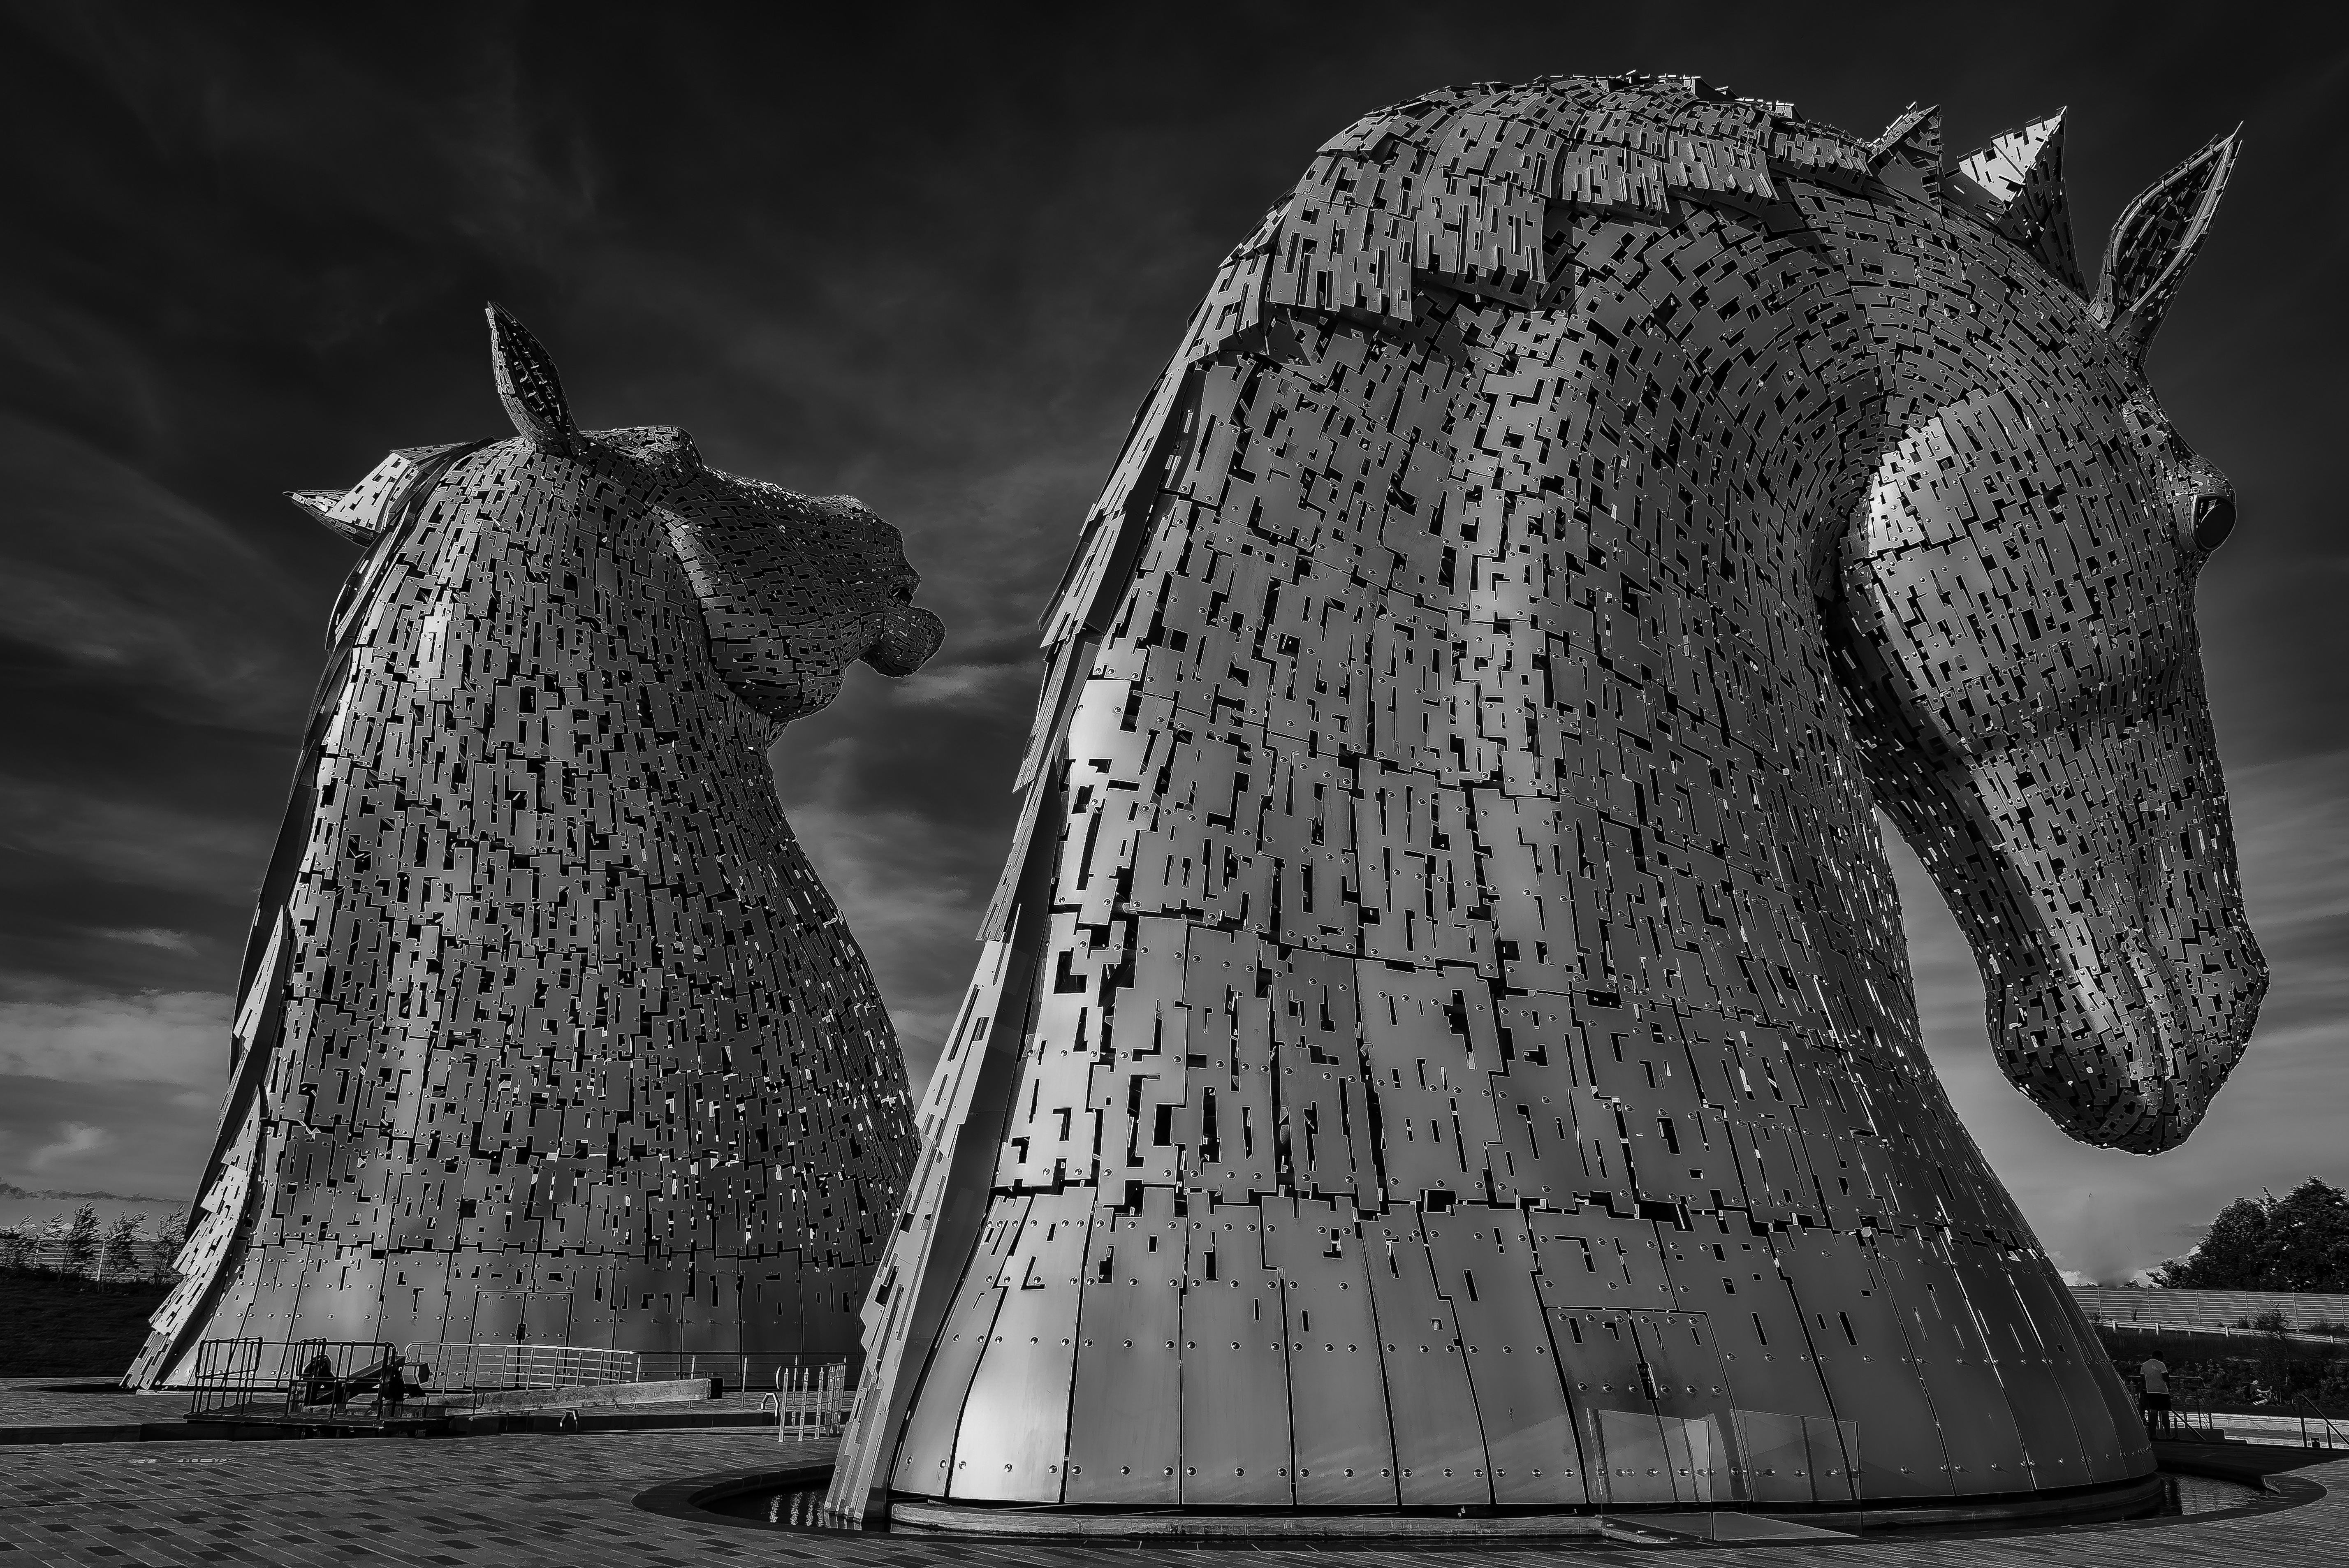
black and white, white, photography, monument, statue, horse, contrast, darkness, black, monochrome, modern, blackandwhite, sculpture, art, mono, temple, scotland, falkirk, kelpies, scuplture, monochrome photography, ancient history